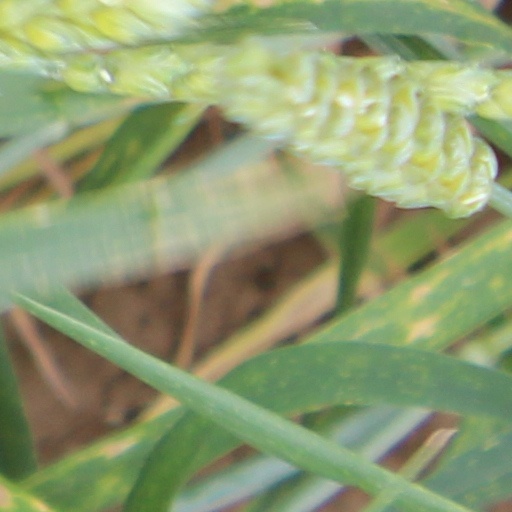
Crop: wheat